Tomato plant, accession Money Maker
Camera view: bottom (45 deg); turntable rotation: 210 degrees
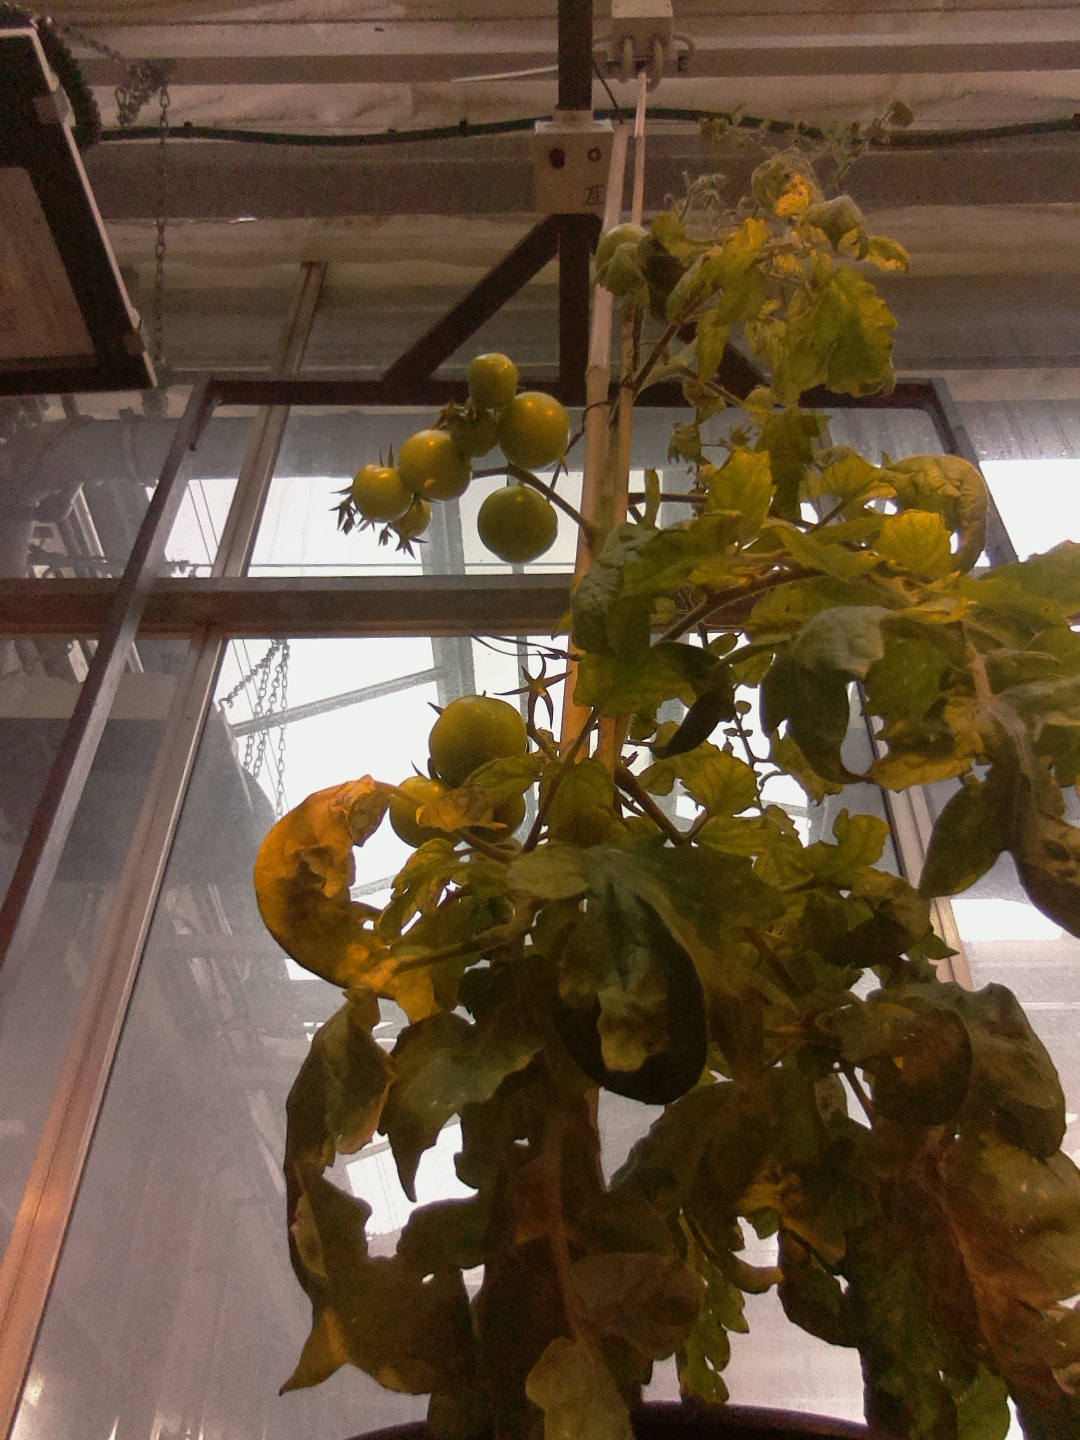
BBCH growth stage 78: 80% -90% of final fruit size